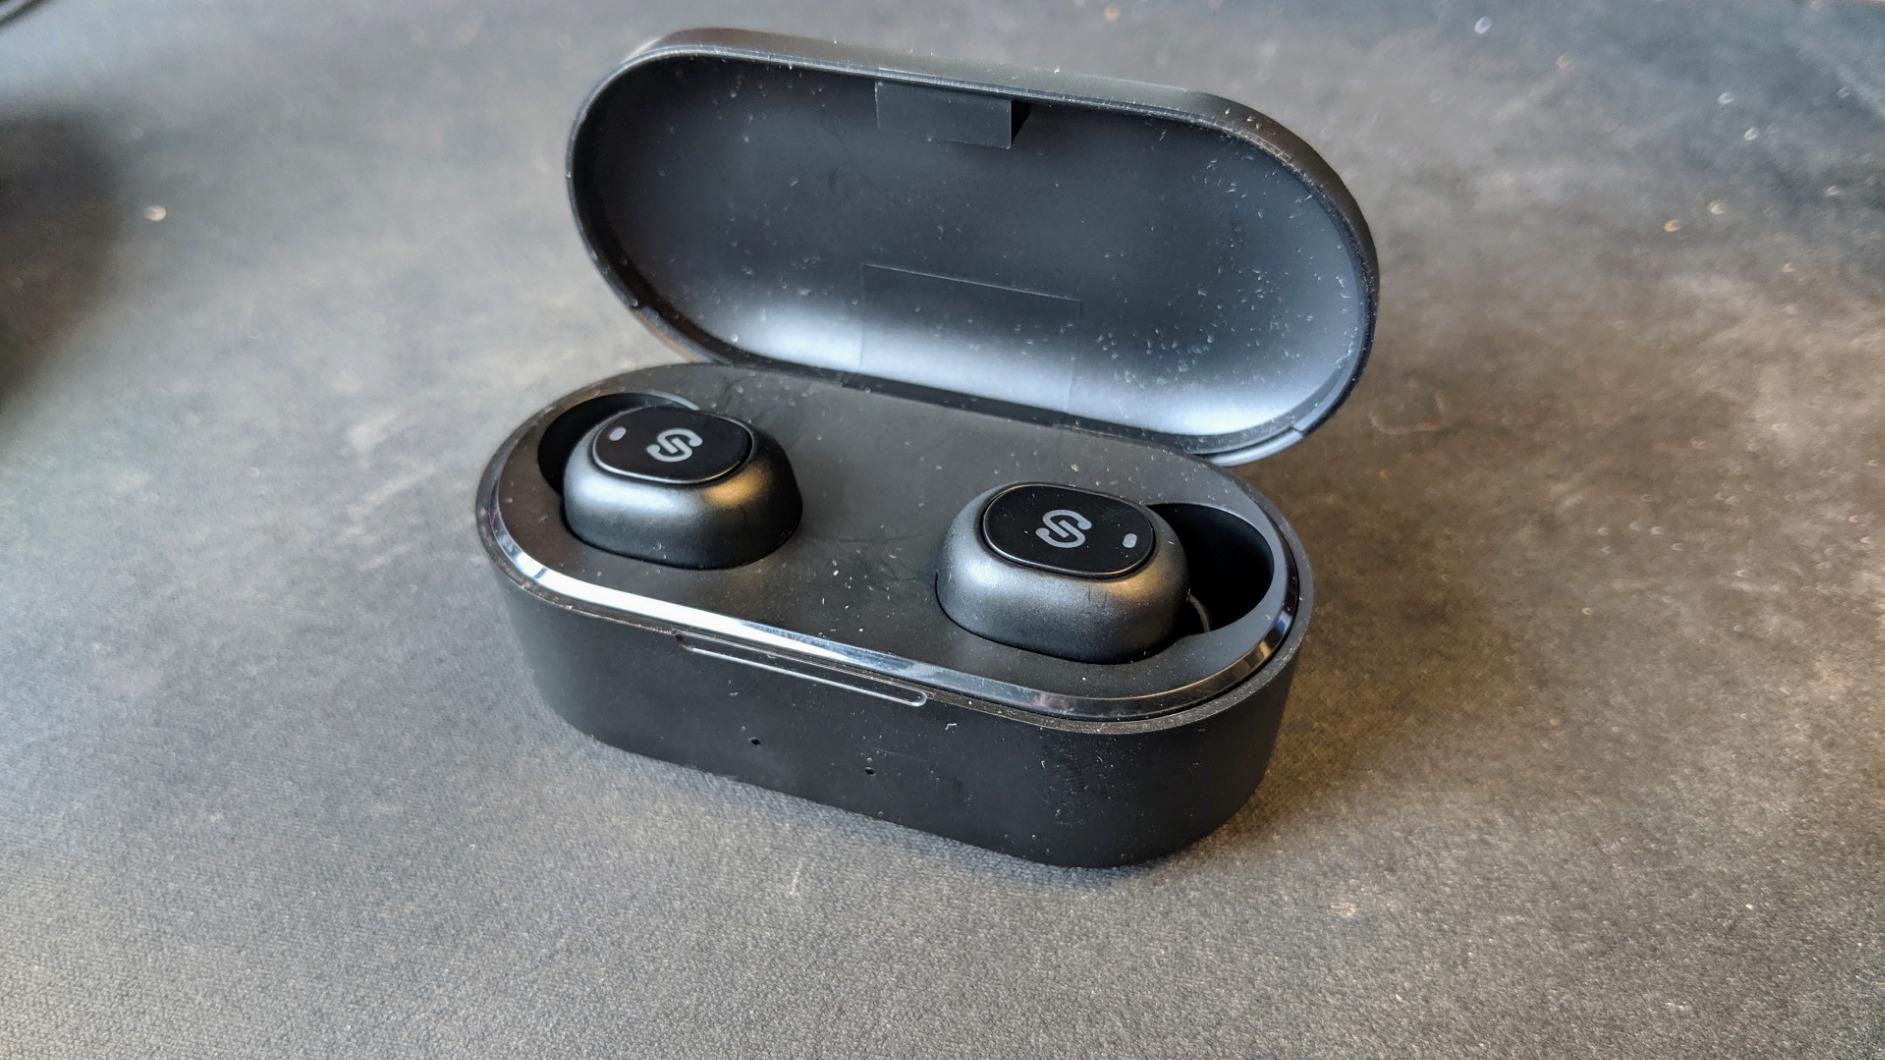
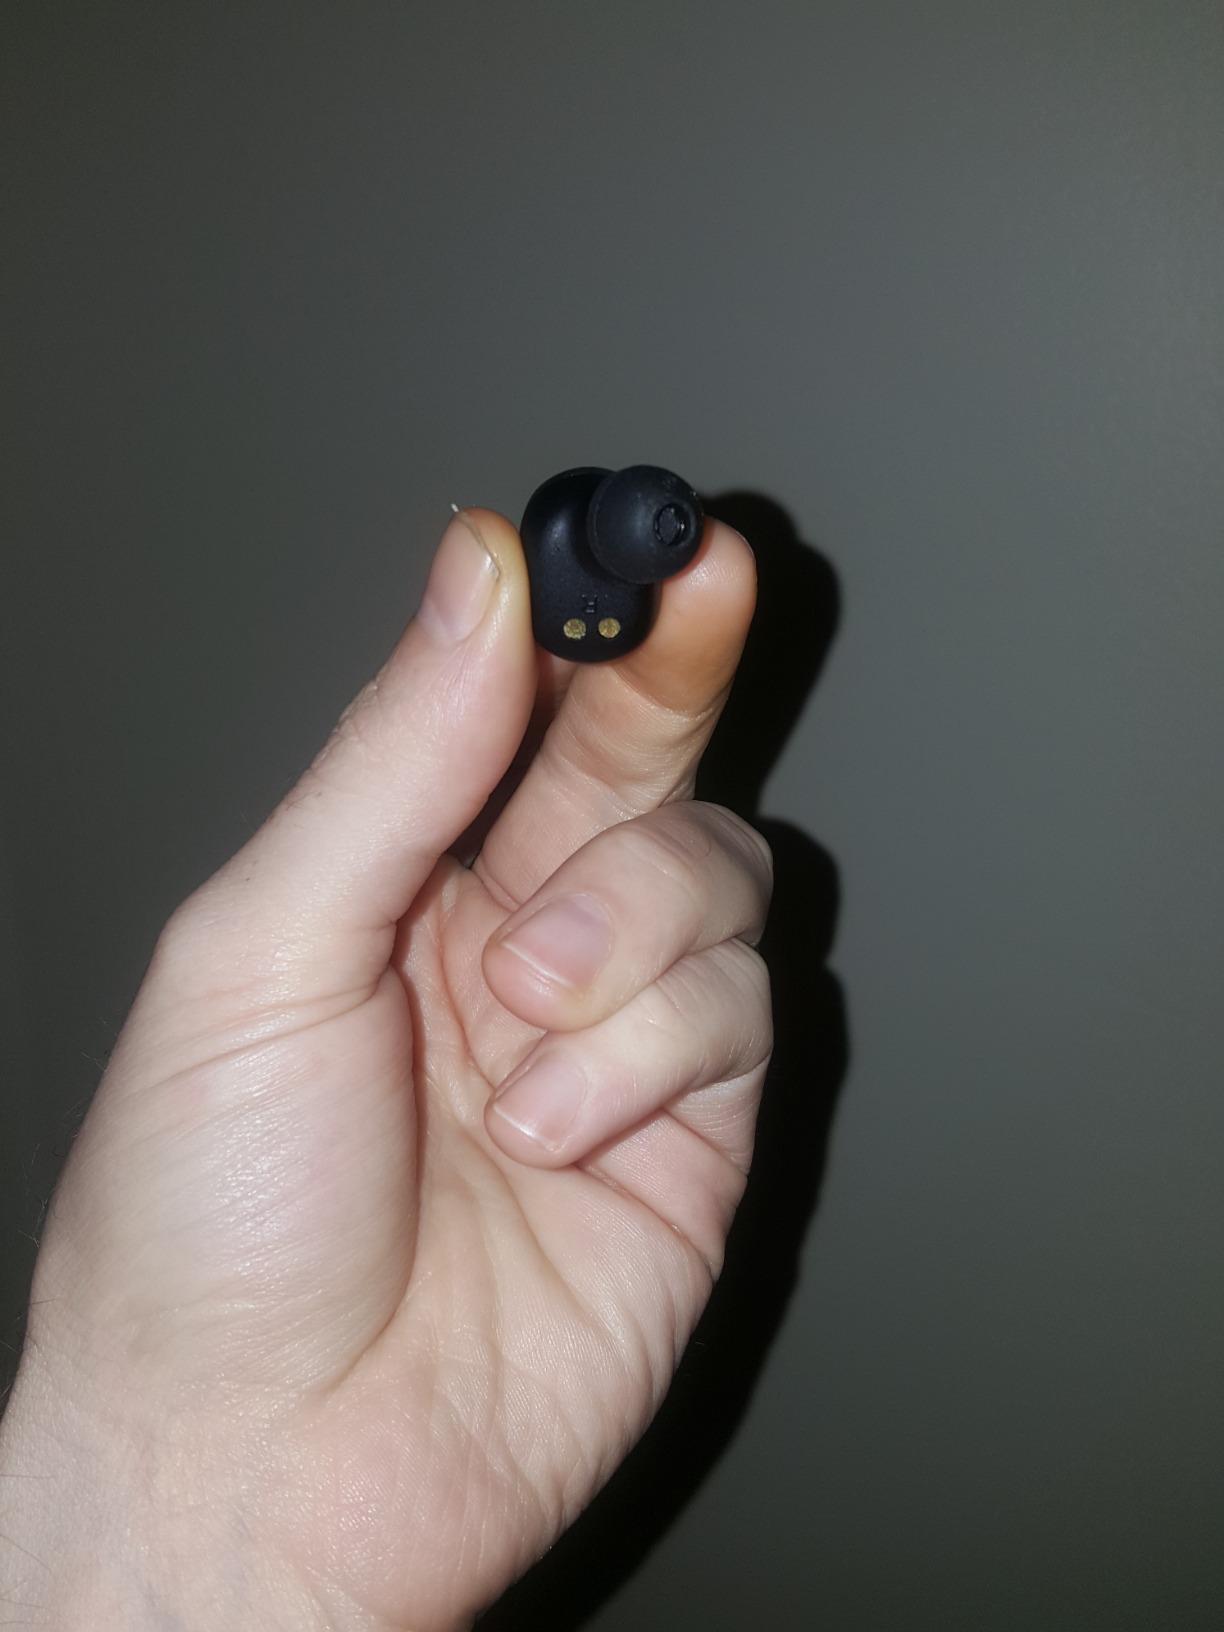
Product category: earbuds
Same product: yes